Hydroxycarbamide

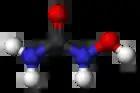

Hydroxycarbamide, also known as hydroxyurea, is an antimetabolite medication used in sickle-cell disease, essential thrombocythemia, chronic myelogenous leukemia, polycythemia vera, and cervical cancer. In sickle-cell disease it increases fetal hemoglobin and decreases the number of attacks. It is taken by mouth.